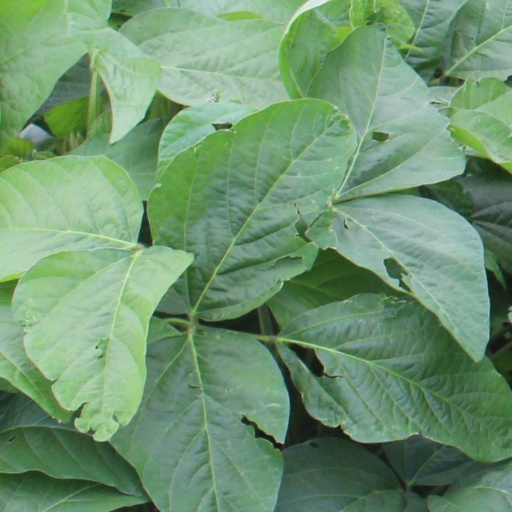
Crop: soybean